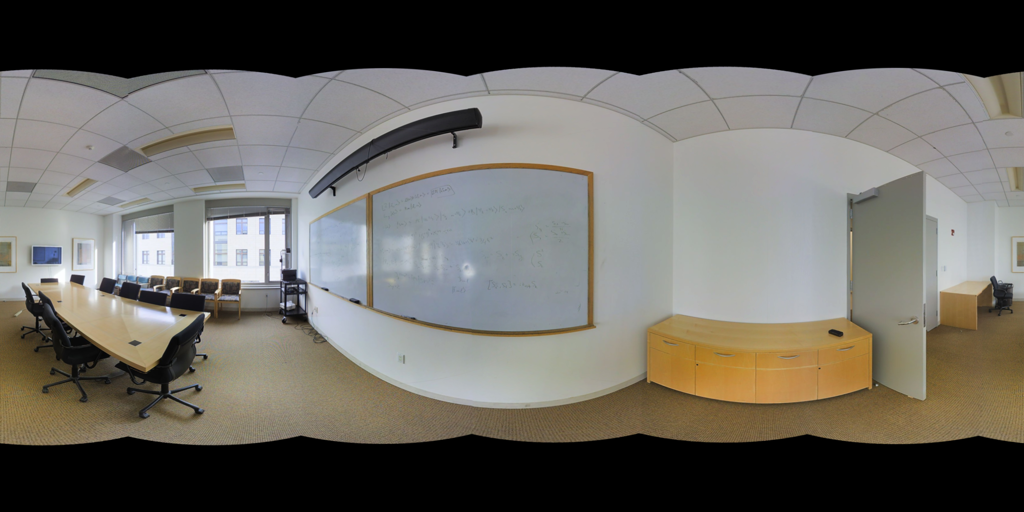
Referred object: Wooden cabinet between the door and the wall

Referred object: the whiteboard with wooden frame